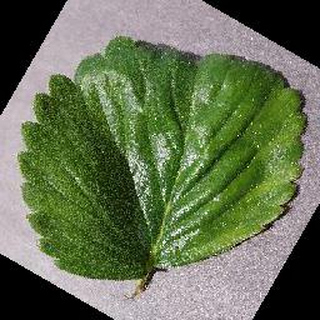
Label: healthy_strawberry